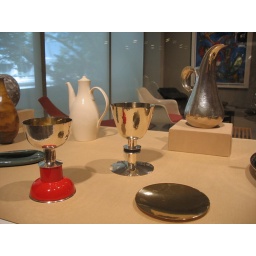
The chalice (with the red enamel) and paten are by Renard Koehnemann; the coffee pot is by Eva Zeisel.